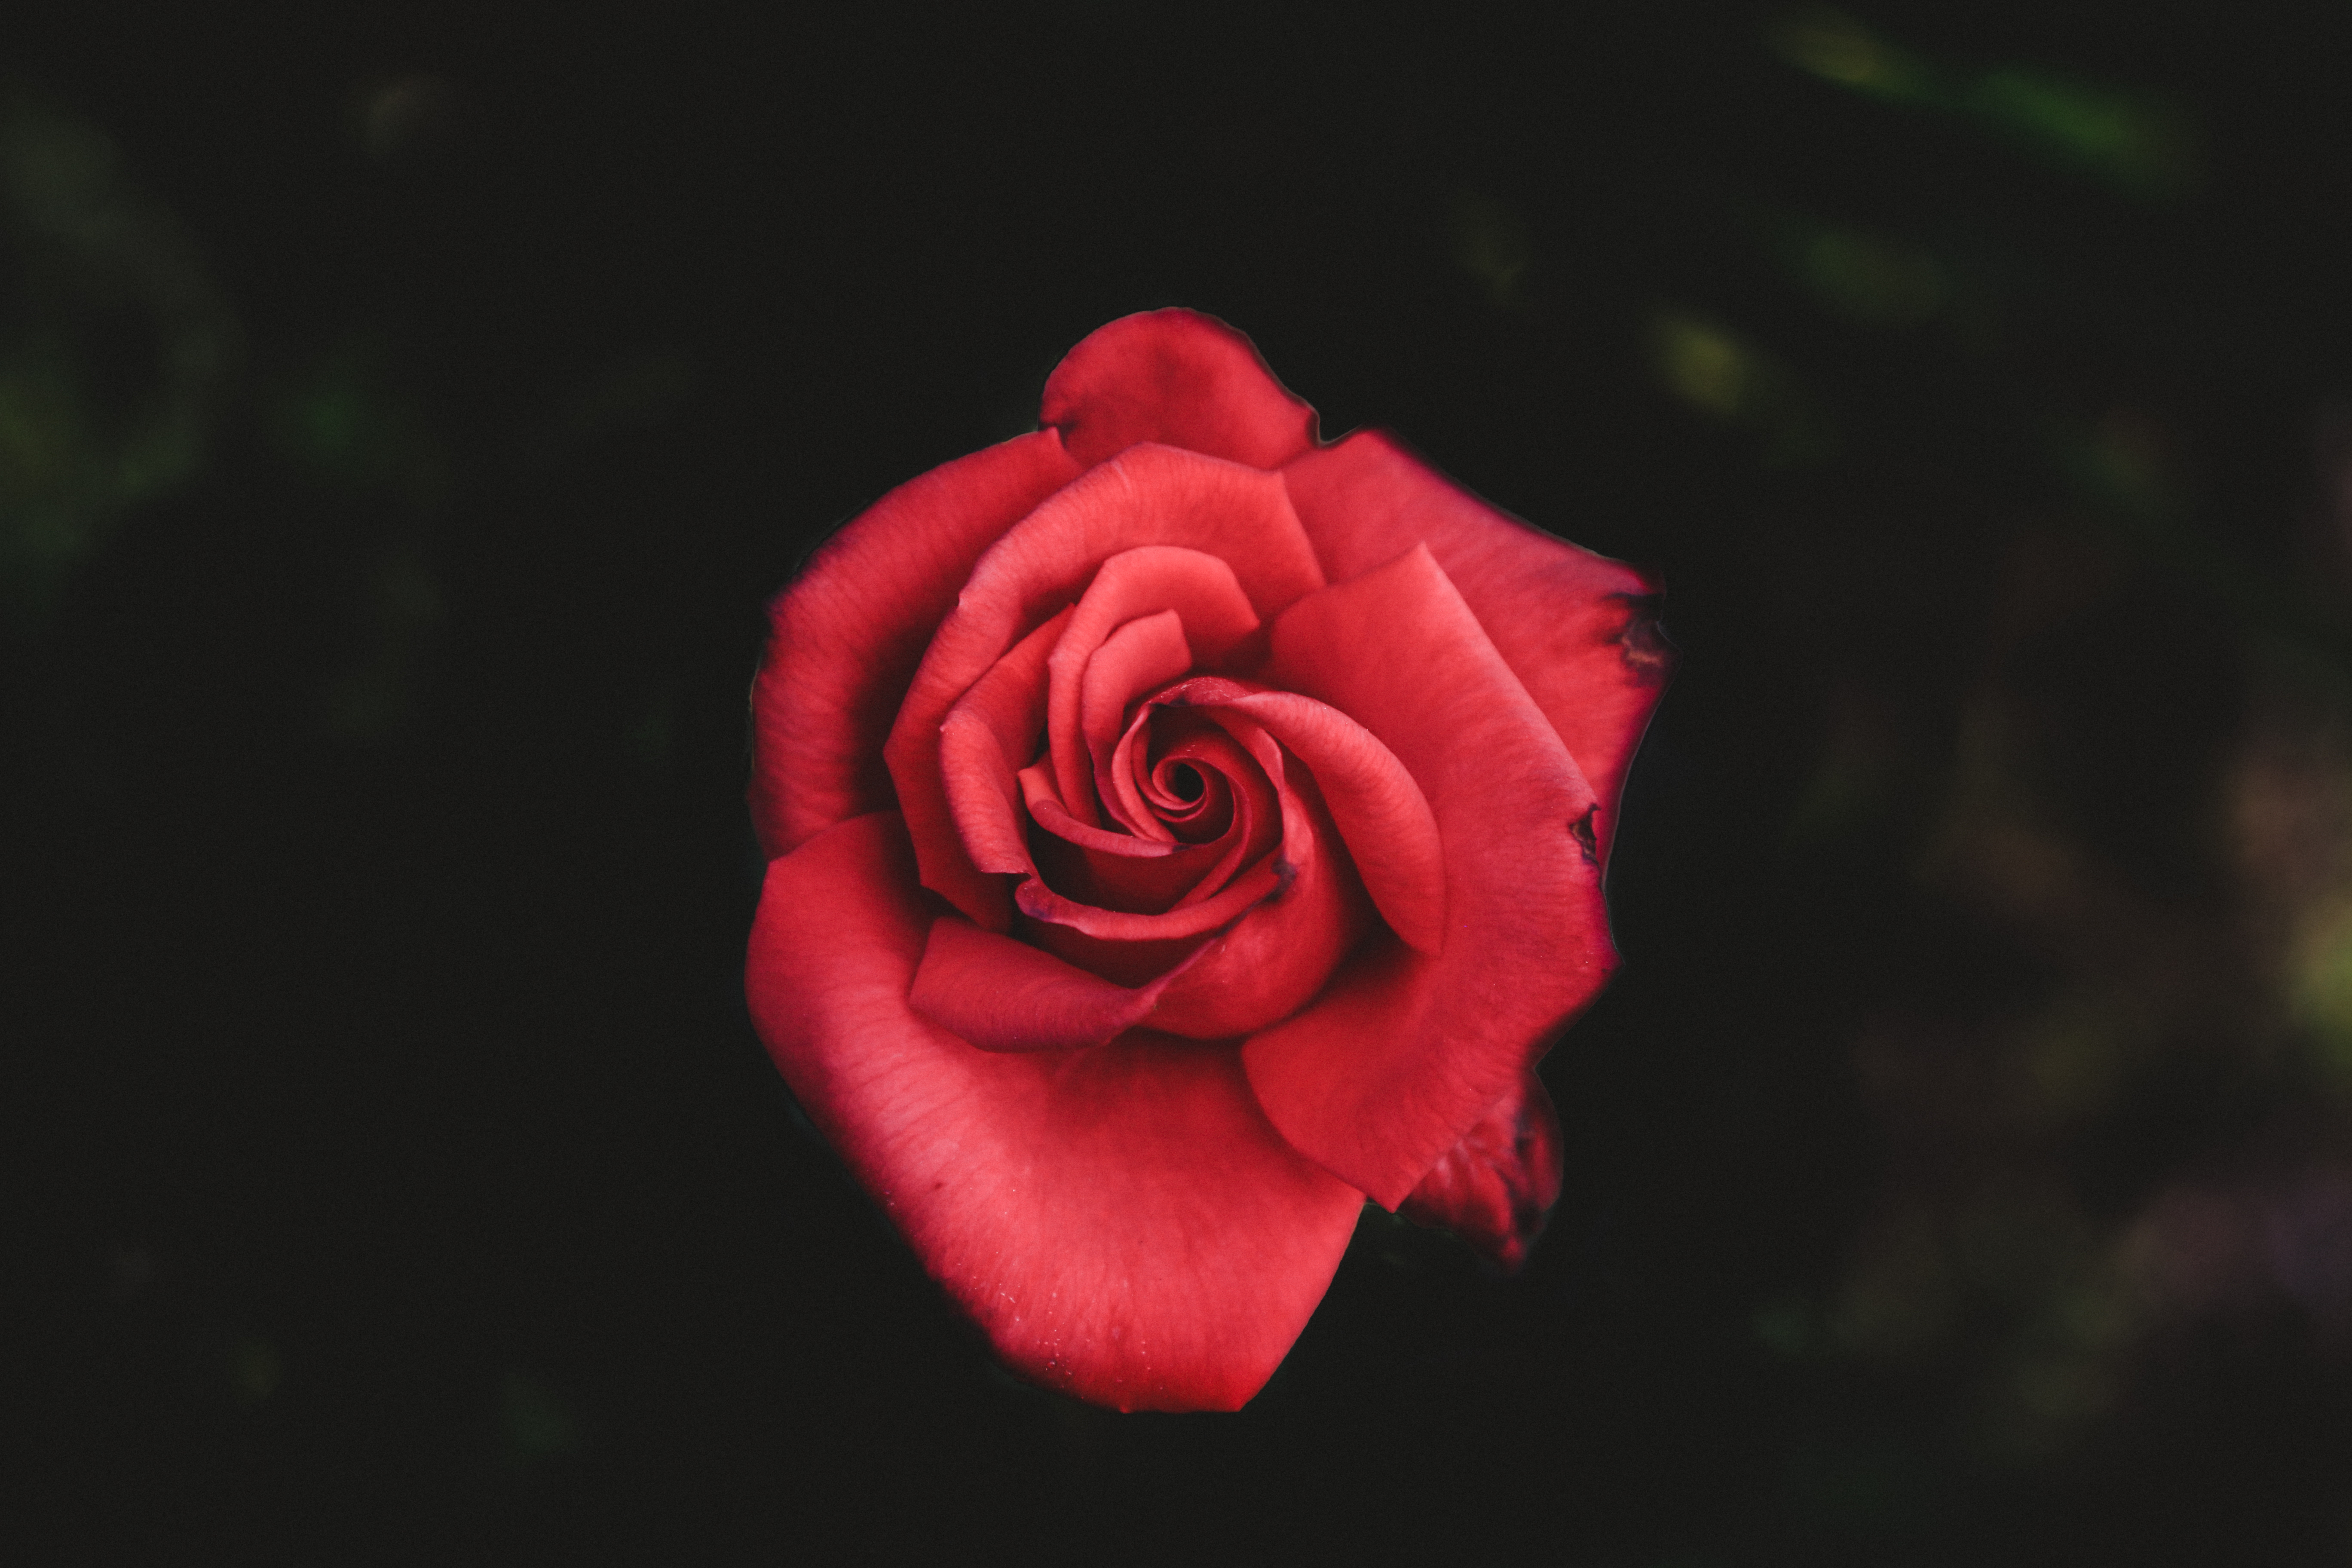
plant, photography, flower, petal, love, rose, red, darkness, pink, flora, close up, valentine, macro photography, flowering plant, garden roses, rose family, plant stem, land plant